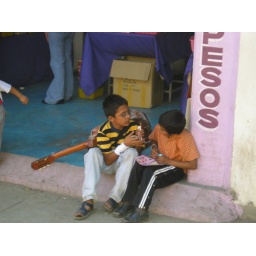
From a city bus in Oaxaca City. Check out the details on his guitar - that's love.